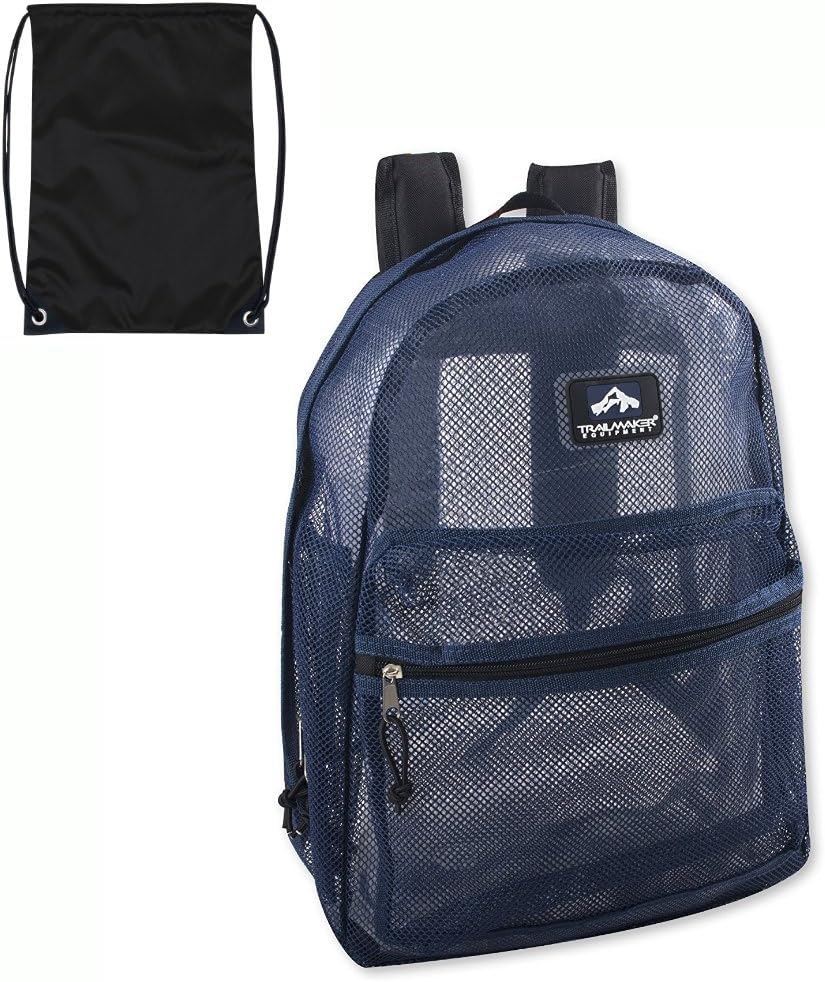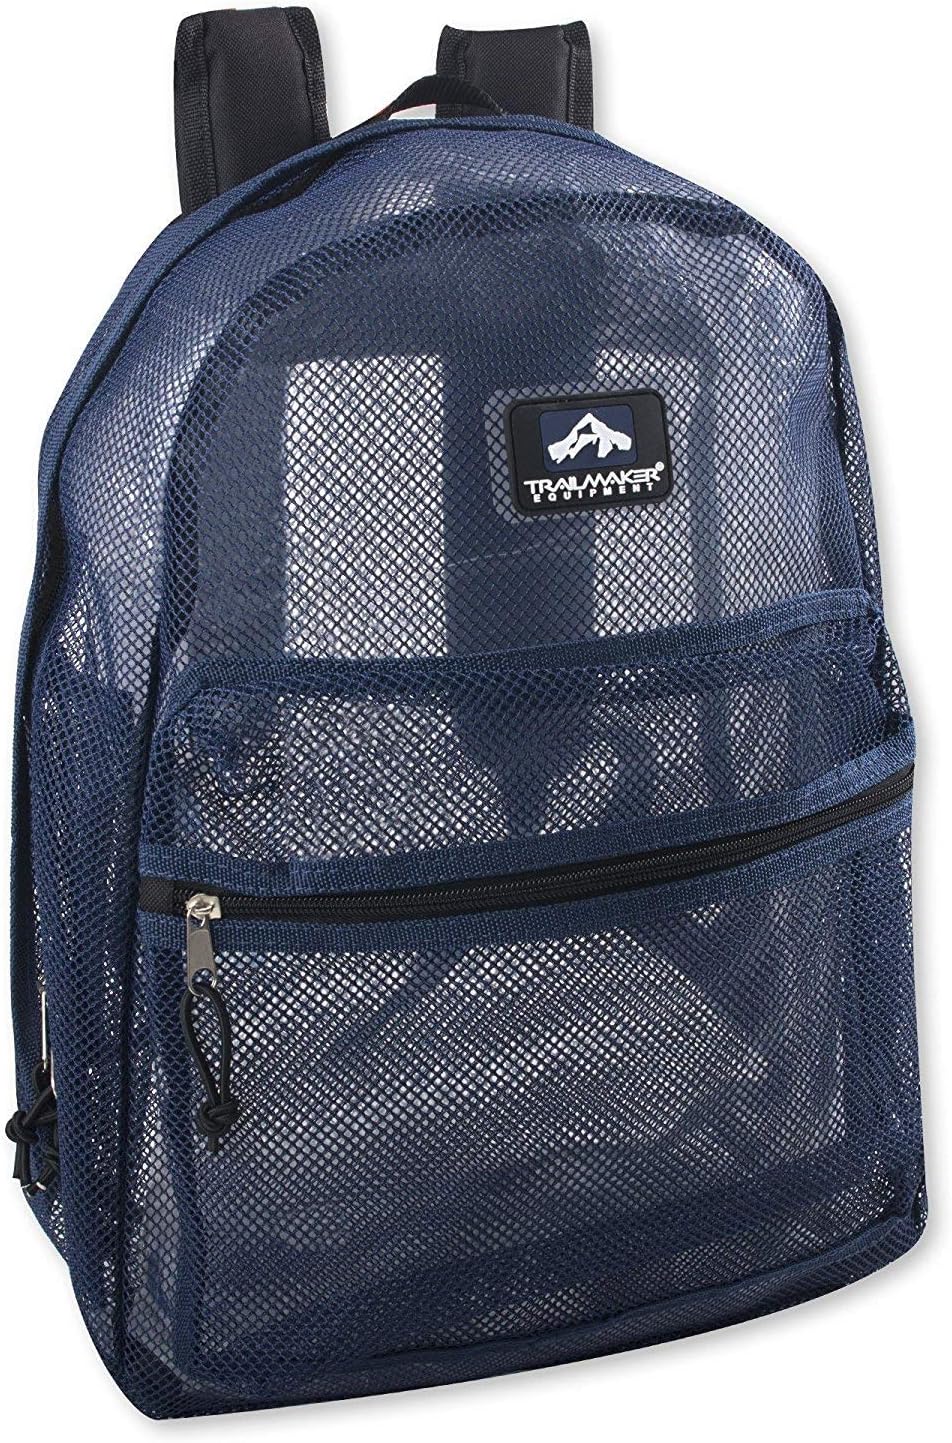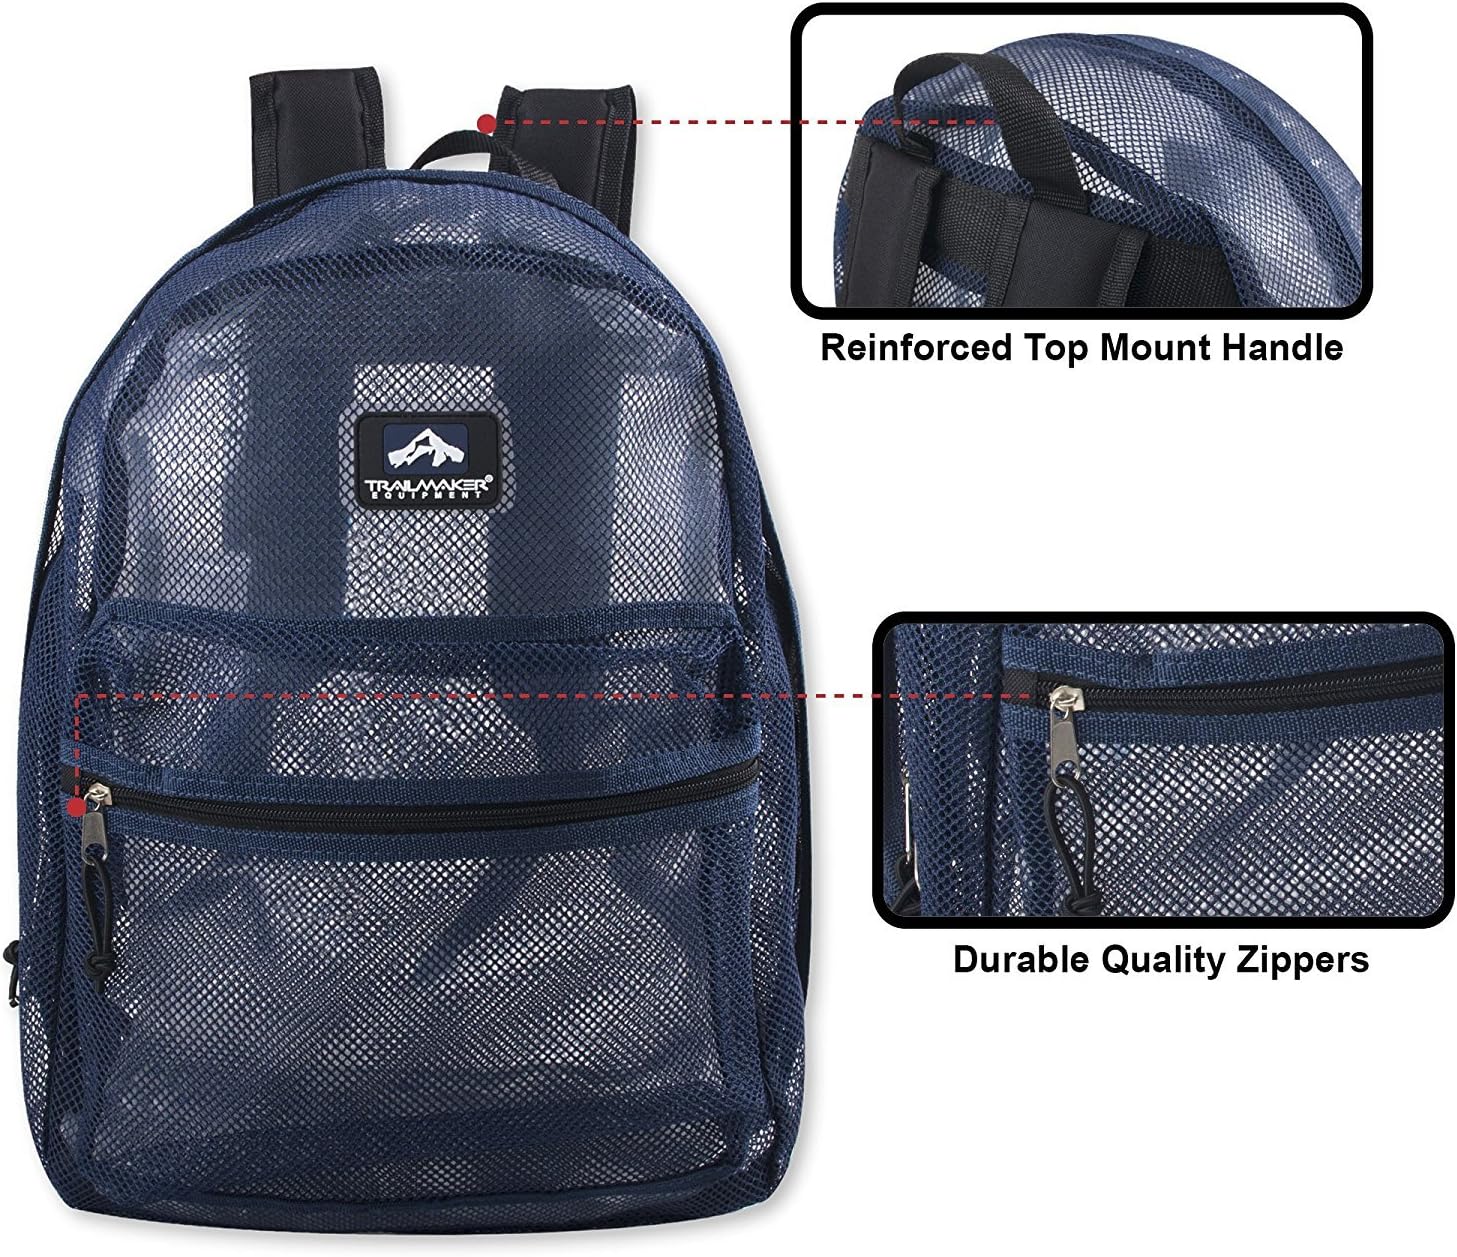
Trailmaker Classic Mesh Backpack - (17 Inch) with FREE Drawstring Bag. By Bell Pass Ventures (Blue)
Category: AMAZON FASHION
These mesh backpacks and made from highly durable see-through mesh material and come with padded reinforced straps. The large interior provides you with plenty of space for storing your books and other supplies or your equipment while on the go. Additionally, the front pocket has enough space for all of your accessories including keys, lunch, headphones and much more.
Features: This See-Through Mesh Backpack is constructed from High Quality Polyester - Which provides durability and long lasting use. | Size: H 17" x W 13" x D 6". The Mesh Backpack features durable reinforced padded straps which provide all day comfort. | Comes with a FREE drawstring bag that measures 14 by 10 inches. | Large Main Compartment - Features a dual zipper system, and has plenty of room to store multiple books, folders and anything your day may require. | Zipper Front Accessory Pocket - Perfect for storing extra supplies and items such as pens, calculator, headphones, and more.